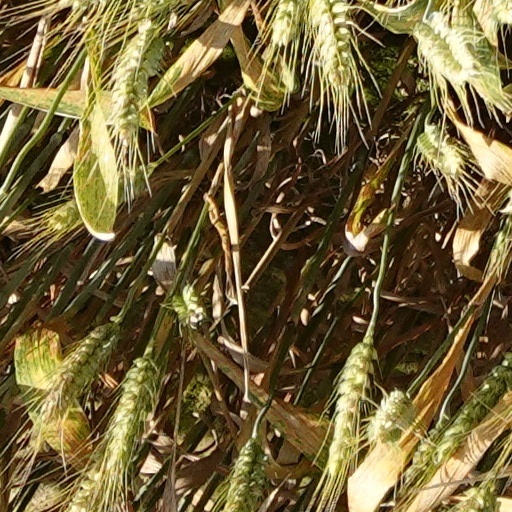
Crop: wheat